Kopp family, Bydgoszcz

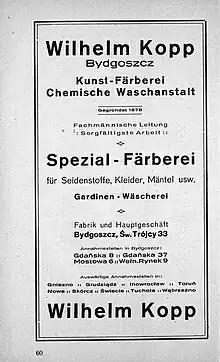
Kopp factory advertising, 1928

In 1883, Wilhelm bought from Wilhelm Borchert a larger dyeworks and dry cleaning house established in 1830, in "Posener Straße" (at today's 32 Poznańska street). He upgraded the old facility by installing steam engine power. Unfortunately, the factory burned down ten years later due to the carelessness of one of the workers in the laundry, igniting gasoline, then used as a cleaning agent.